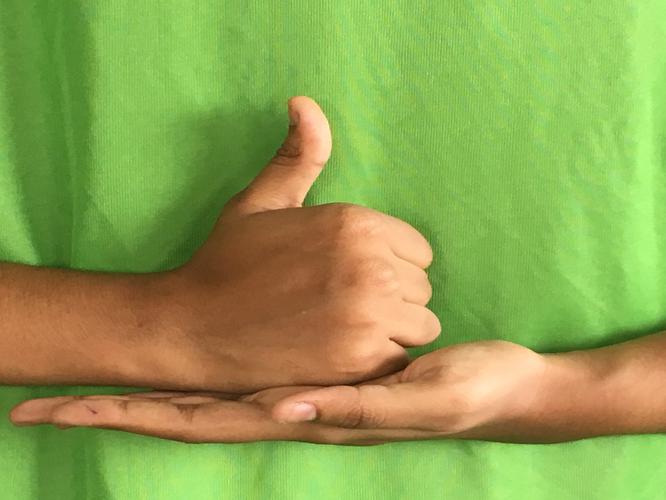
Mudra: Shivalinga
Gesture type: double_hand